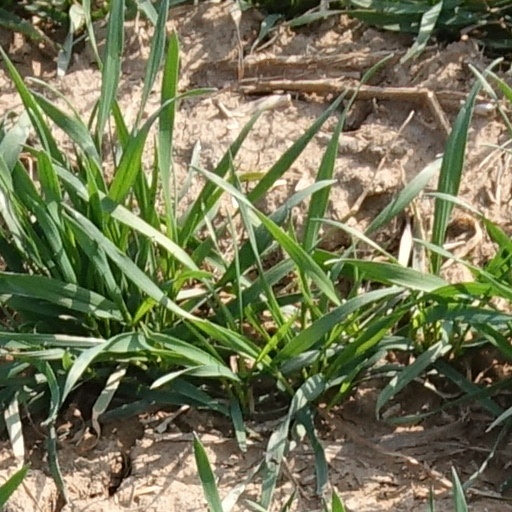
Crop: wheat